Question: How many flags are there?
Tambaya: Nawa ne adadin tutoci a gurin?
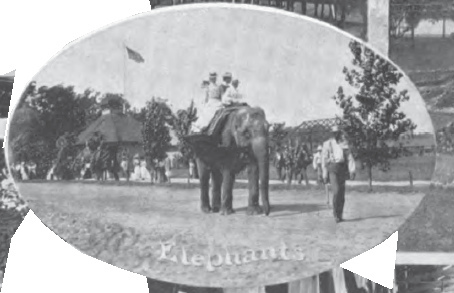
Answer: One.
Amsa: Ɗaya.